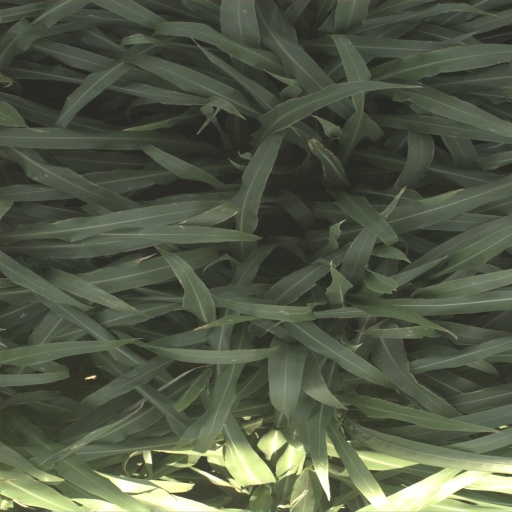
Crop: sorghum